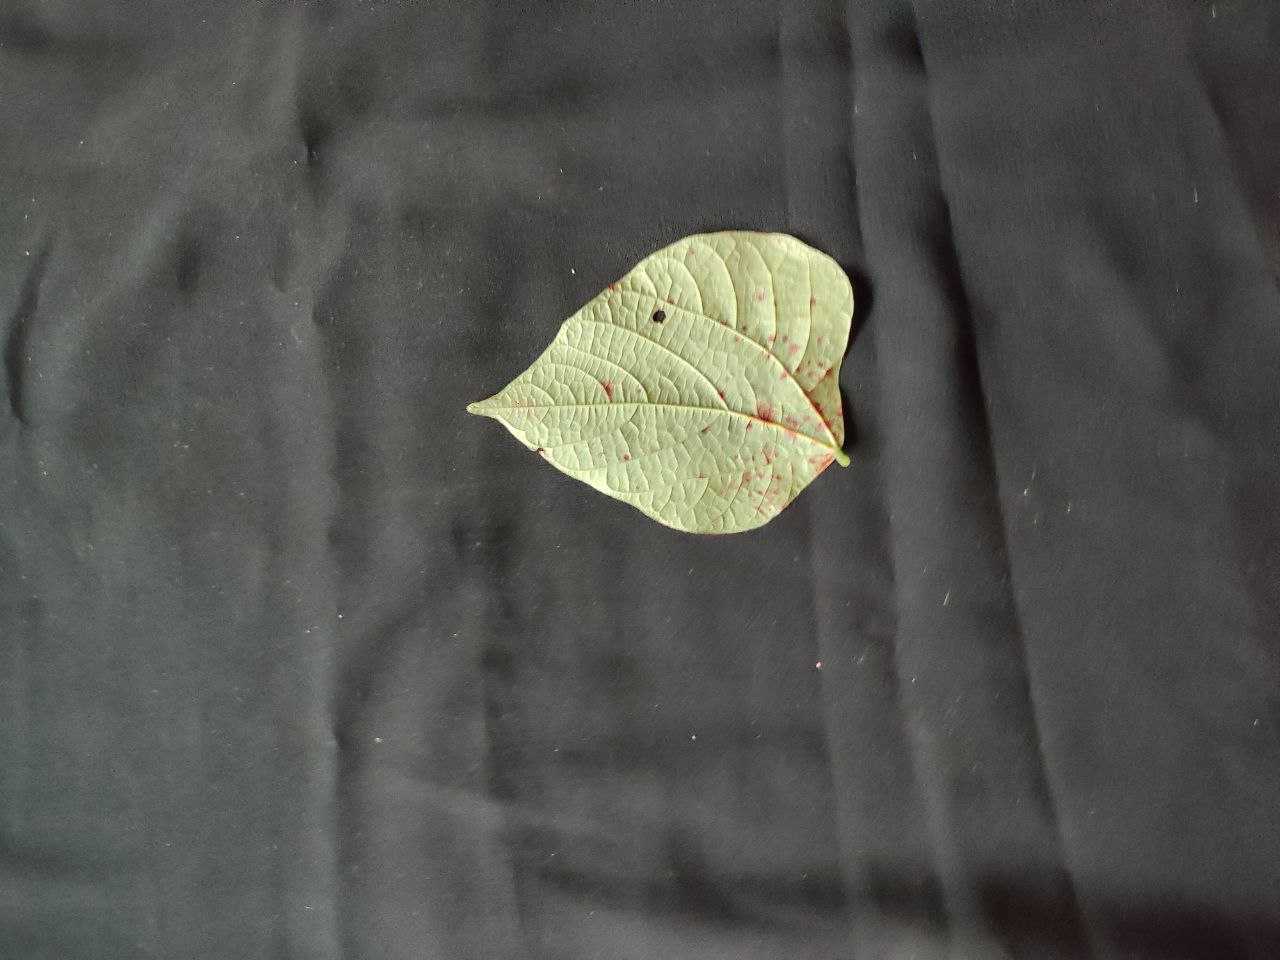
Crop: bean
Leaf condition: Rust